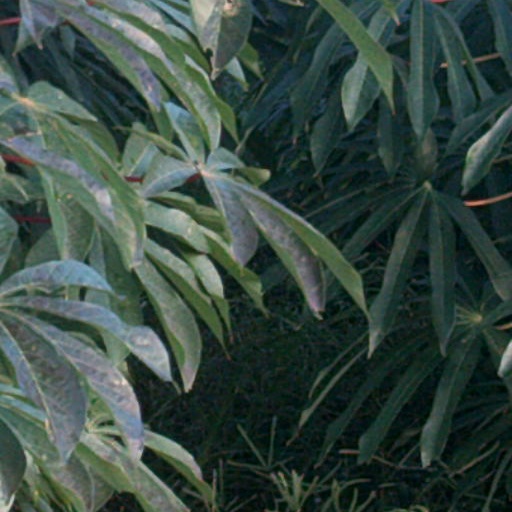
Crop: cassava